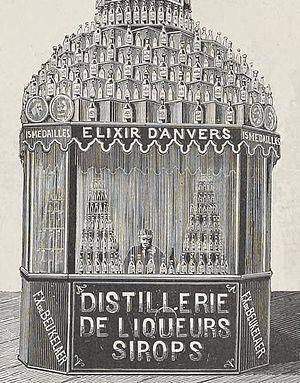
Exposition Universelle d'Anvers